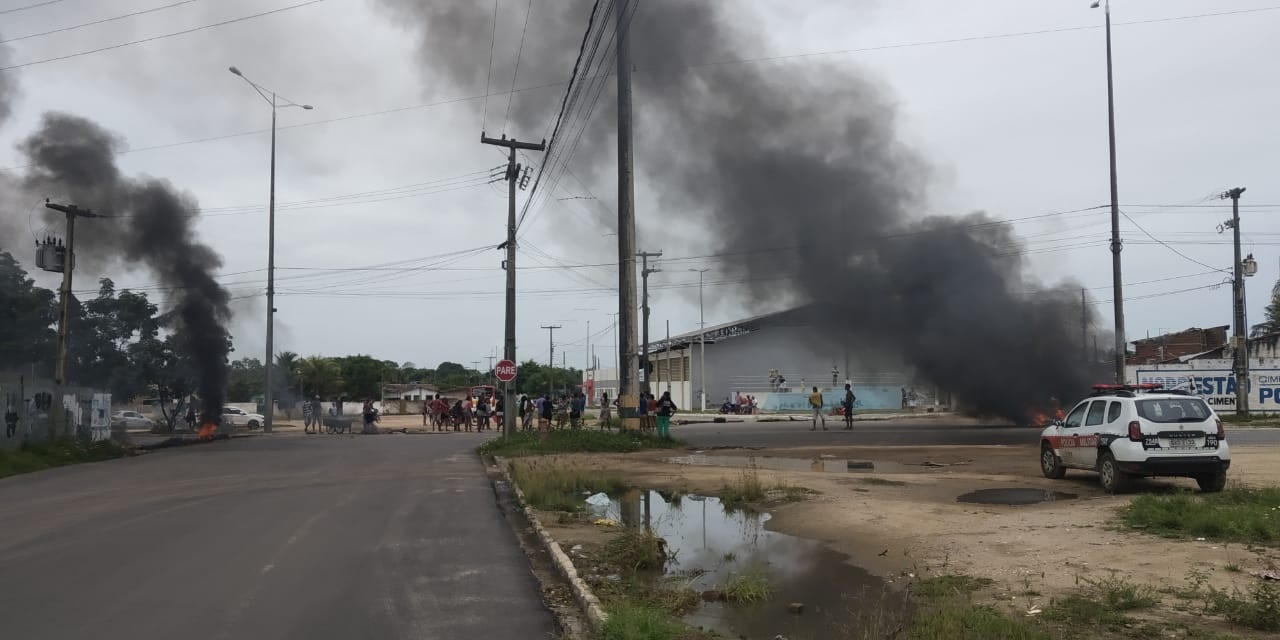
Fire: yes
Smoke: yes